Peter Diamond

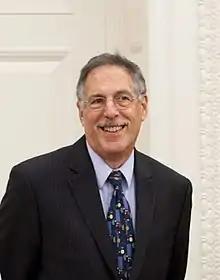
Diamond in 2010

Peter Arthur Diamond (born , 1940) is an American economist known for his analysis of U.S. Social Security policy and his work as an advisor to the Advisory Council on Social Security in the late 1980s and 1990s. He was awarded the Nobel Memorial Prize in Economic Sciences in 2010, along with Dale T. Mortensen and Christopher A. Pissarides. He is an Institute Professor at the Massachusetts Institute of Technology. On June 6, 2011, he withdrew his nomination to serve on the Federal Reserve's board of governors, citing intractable Republican opposition for 14 months.